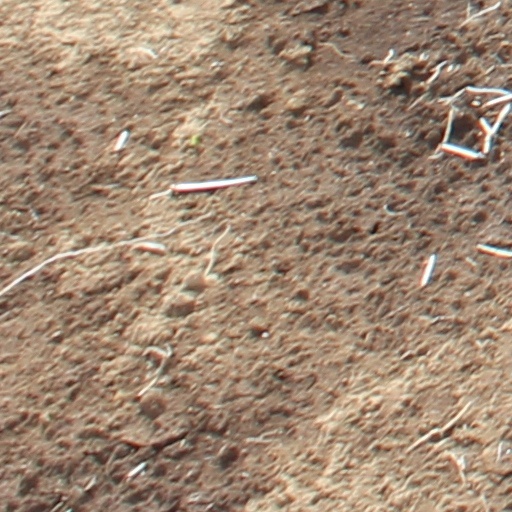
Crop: wheat